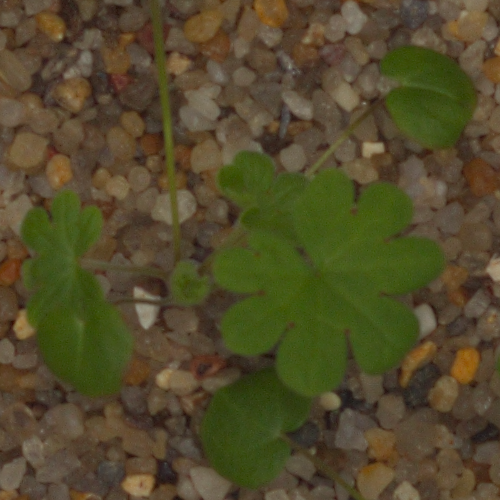
Label: smallflowered_cranesbill